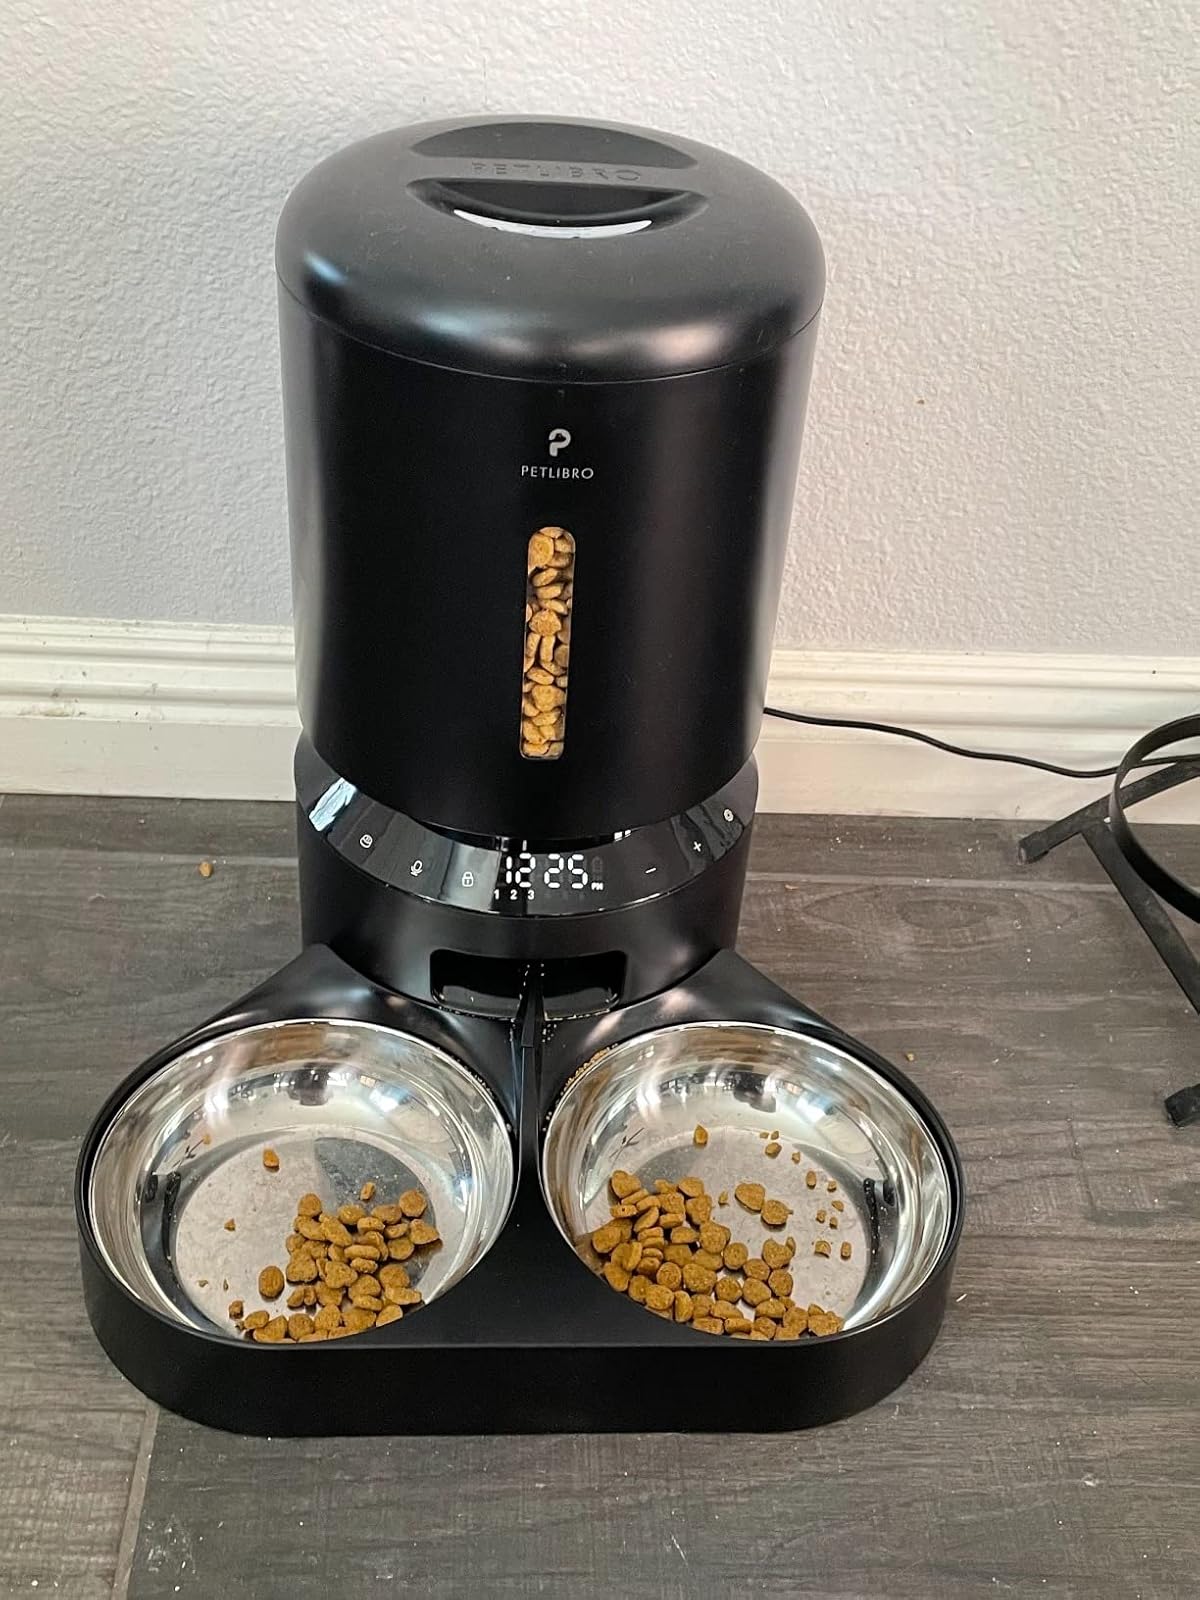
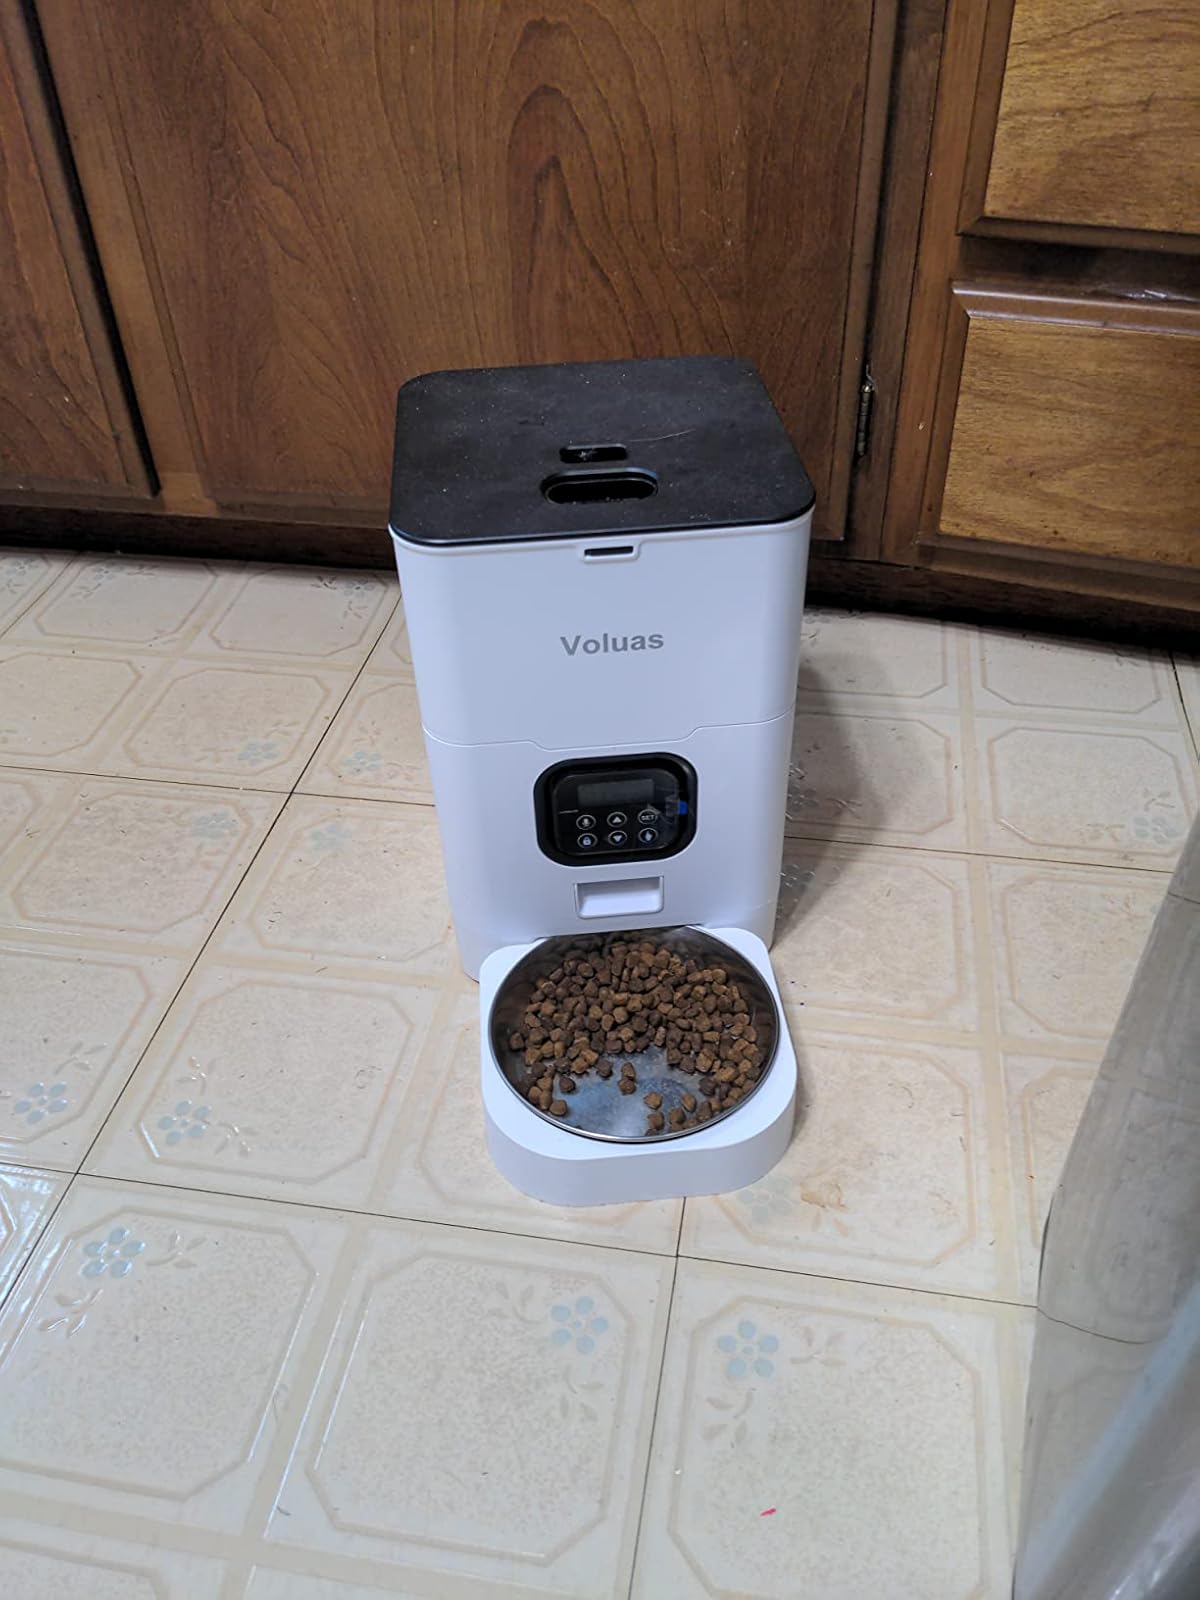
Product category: items_feeder
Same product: no